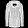
Label: Coat